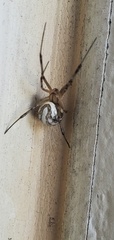
Species: Lactrodectus_hesperus